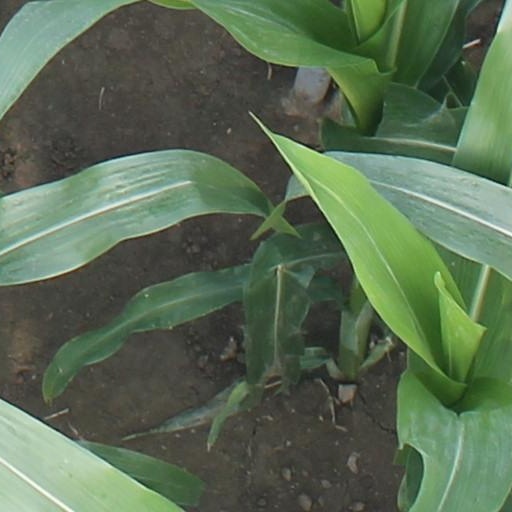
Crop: maize; corn